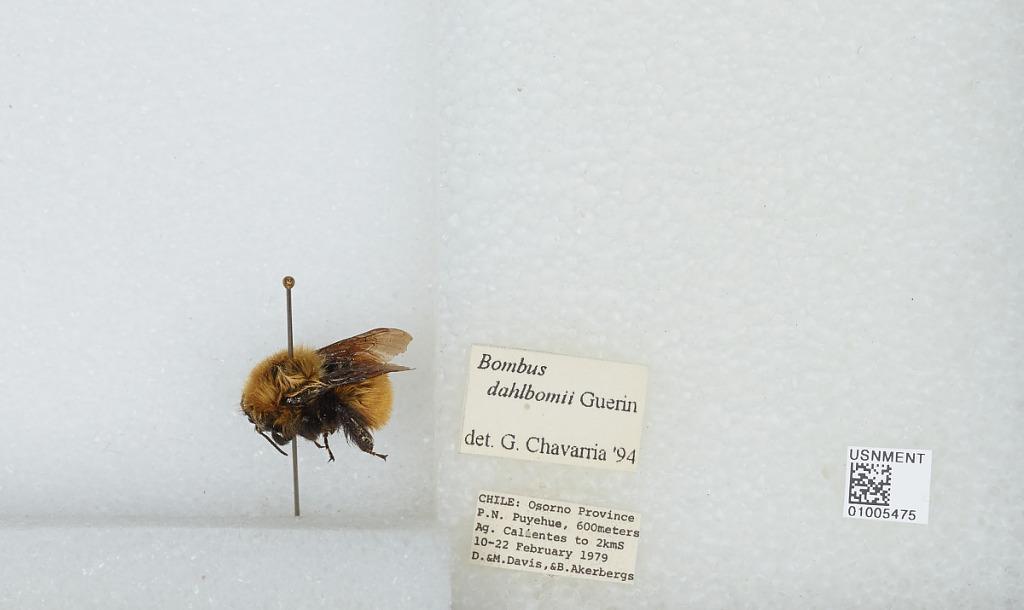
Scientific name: Bombus (Fervidobombus) dahlbomii Guérin
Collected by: M. Davis & B. Akerbergs
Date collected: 1979-2-10
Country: Chile
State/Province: Los Lagos
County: Osorno
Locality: Parque Nacional Puyehue, Aguas Calientes to 2 kilometers south
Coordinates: -40.7342, -72.3097
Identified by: Chavarria, G.